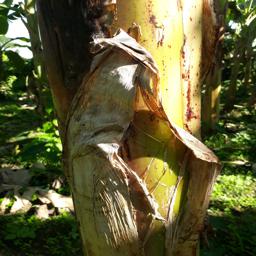
Label: PSEUDOSTEM WEEVIL